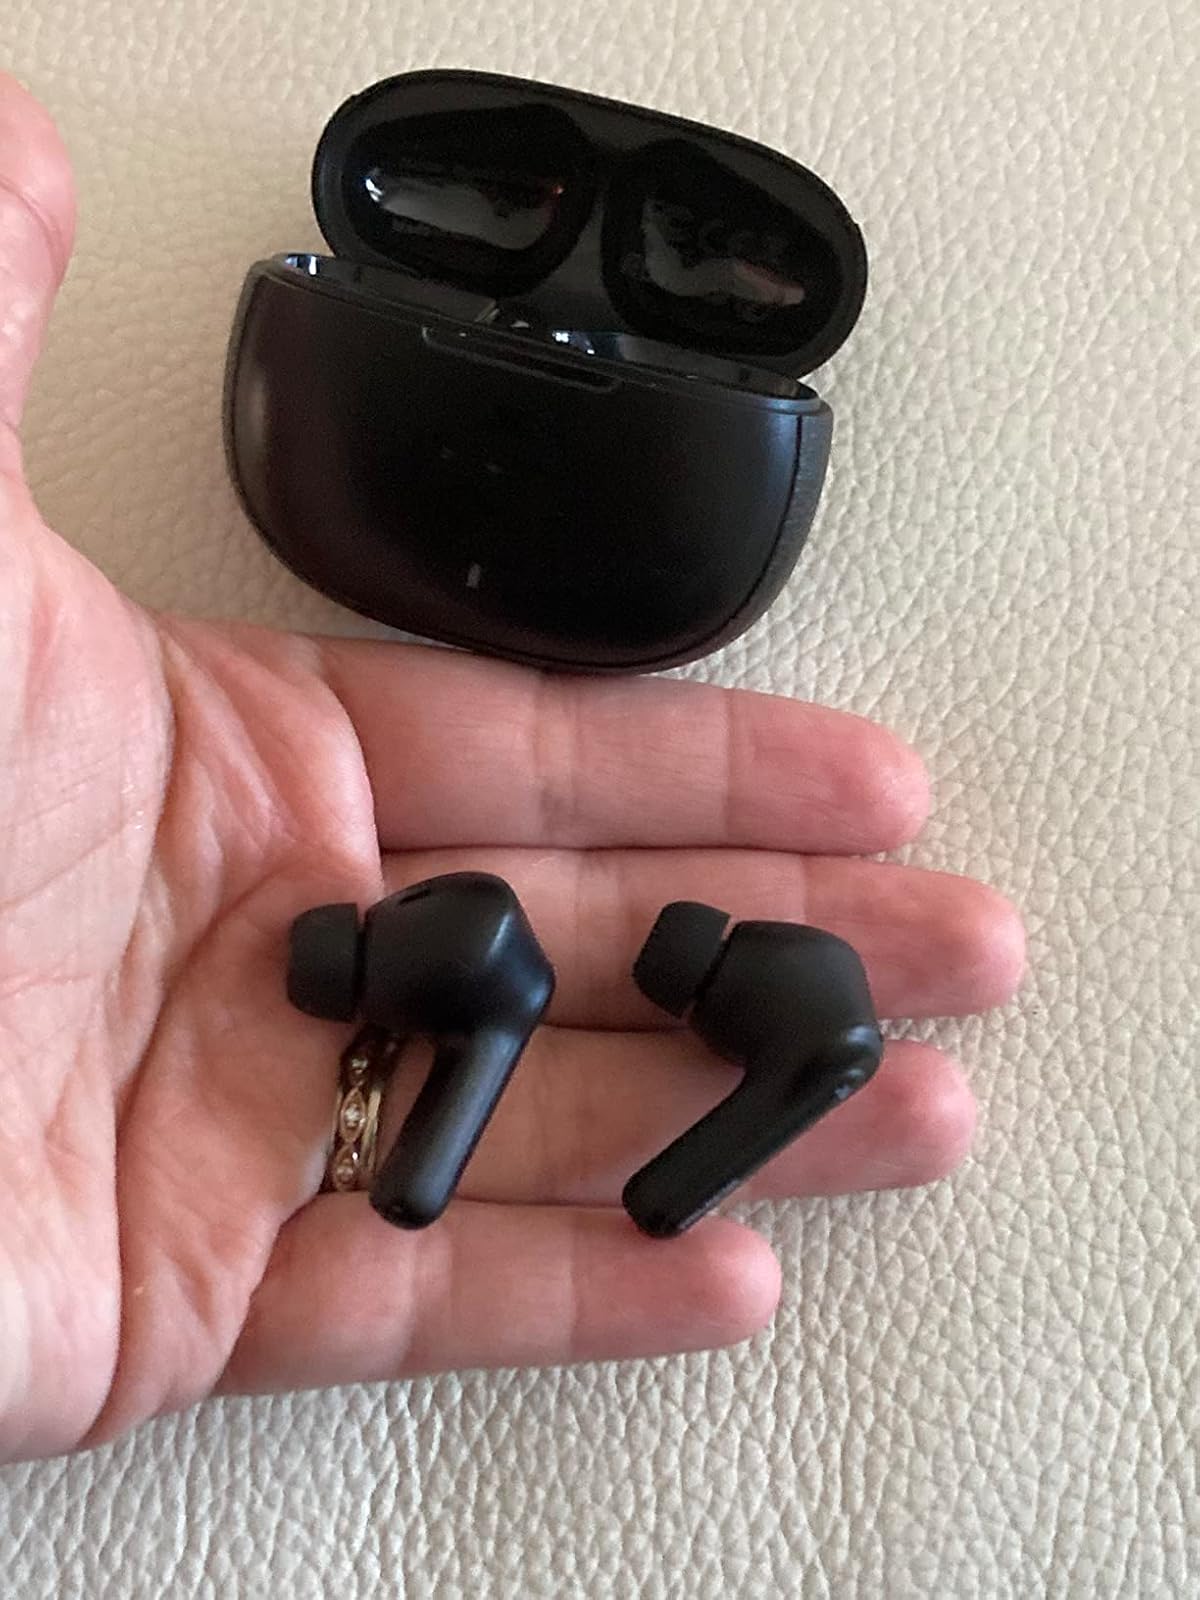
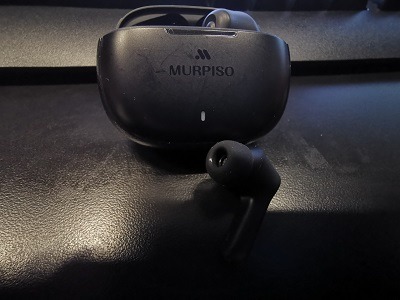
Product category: earbuds
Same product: yes